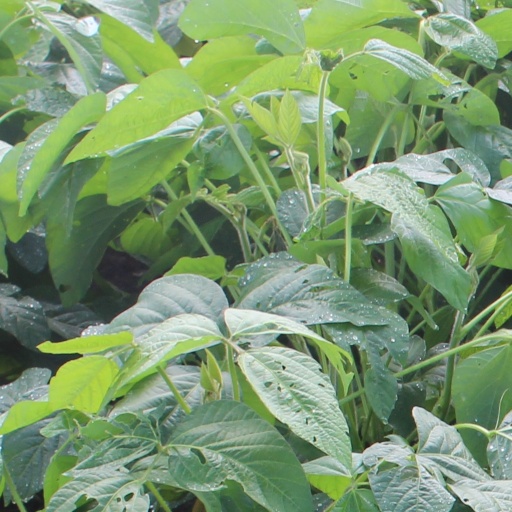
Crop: soybean